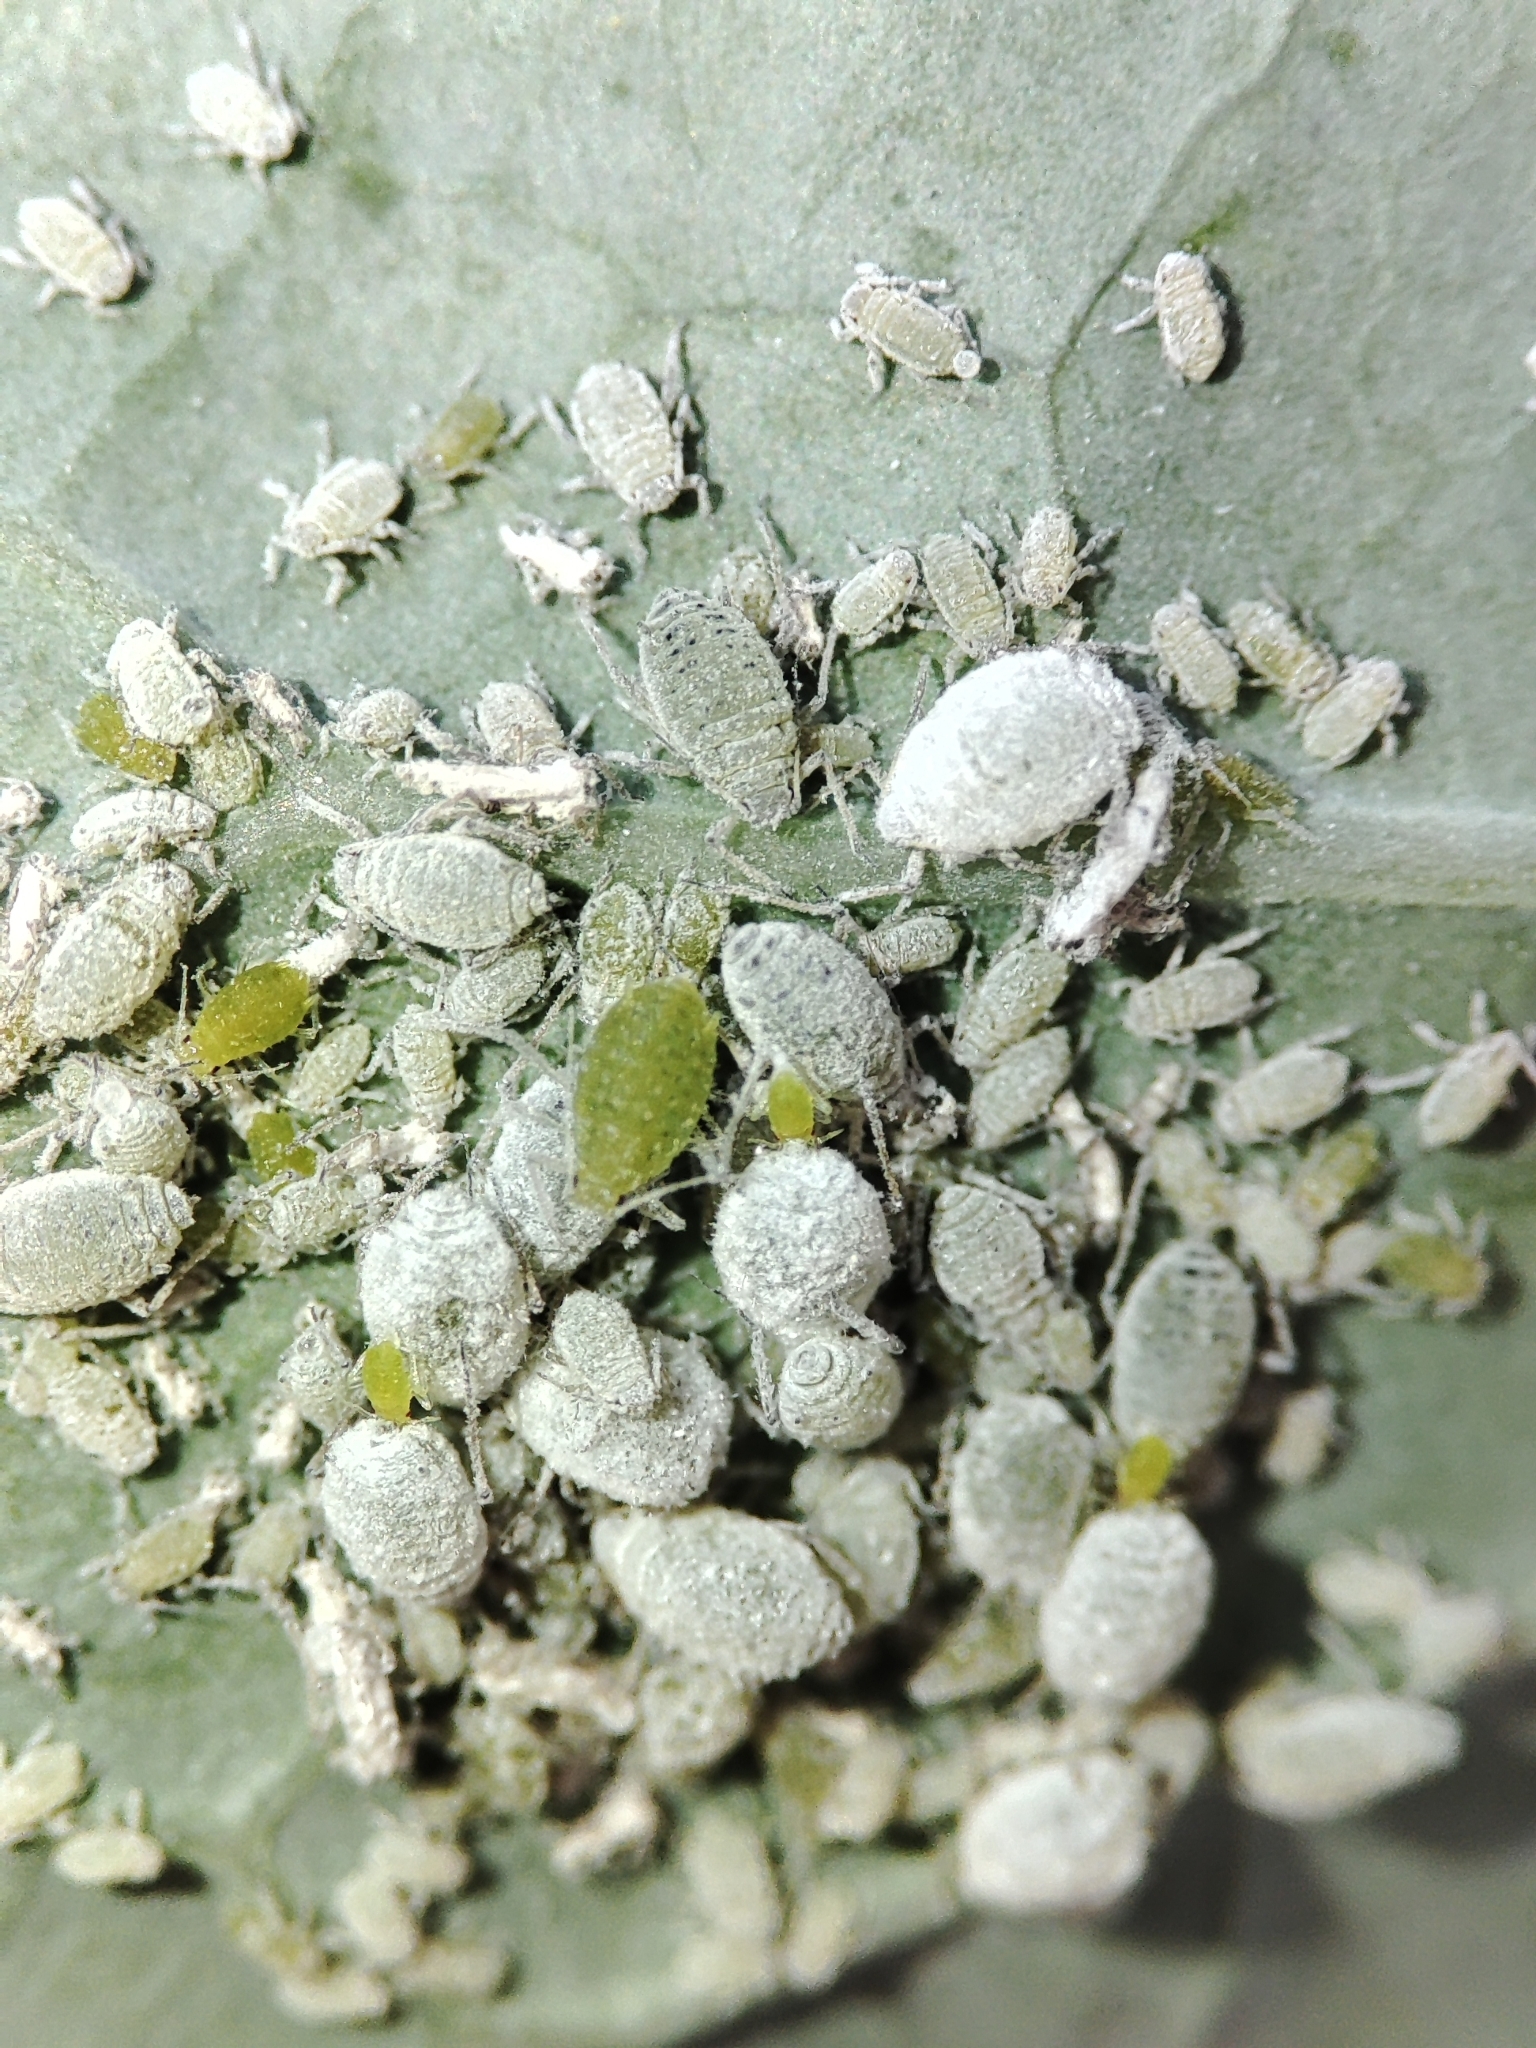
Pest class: cabbage_aphid